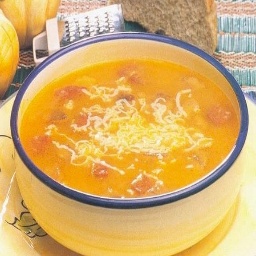
Label: tarhana_soup